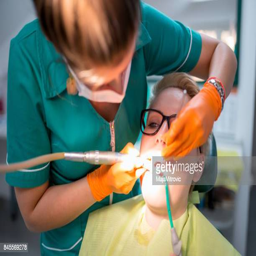
dentist examining a patient 's teeth in the dentist .